Abdul Latif Jameel Poverty Action Lab

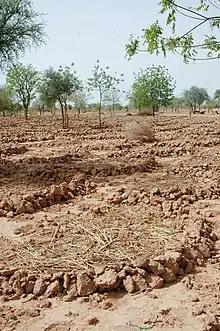
Example of a demi-lune in Burkina Faso

Throughout its history, J-PAL has been a vocal advocate of research transparency, supporting efforts to improve the quality of evidence from randomized controlled trials and ensure results are reproducible. For example, in 2012, J-PAL partnered with the American Economic Association to create a registration service for randomized controlled trials, allowing researchers to pre-register what analysis they hope to conduct before data is collected. This helps to reduce p-hacking, ensuring researchers do not iteratively test many versions of their hypotheses, selecting only those that yield the most desirable results. J-PAL affiliates Rachel Glennerster and Edward Miguel published one of the earliest and highest profile studies to use a "pre-analysis plan", showing that pre-registration effectively prevented them from drawing erroneous conclusions.